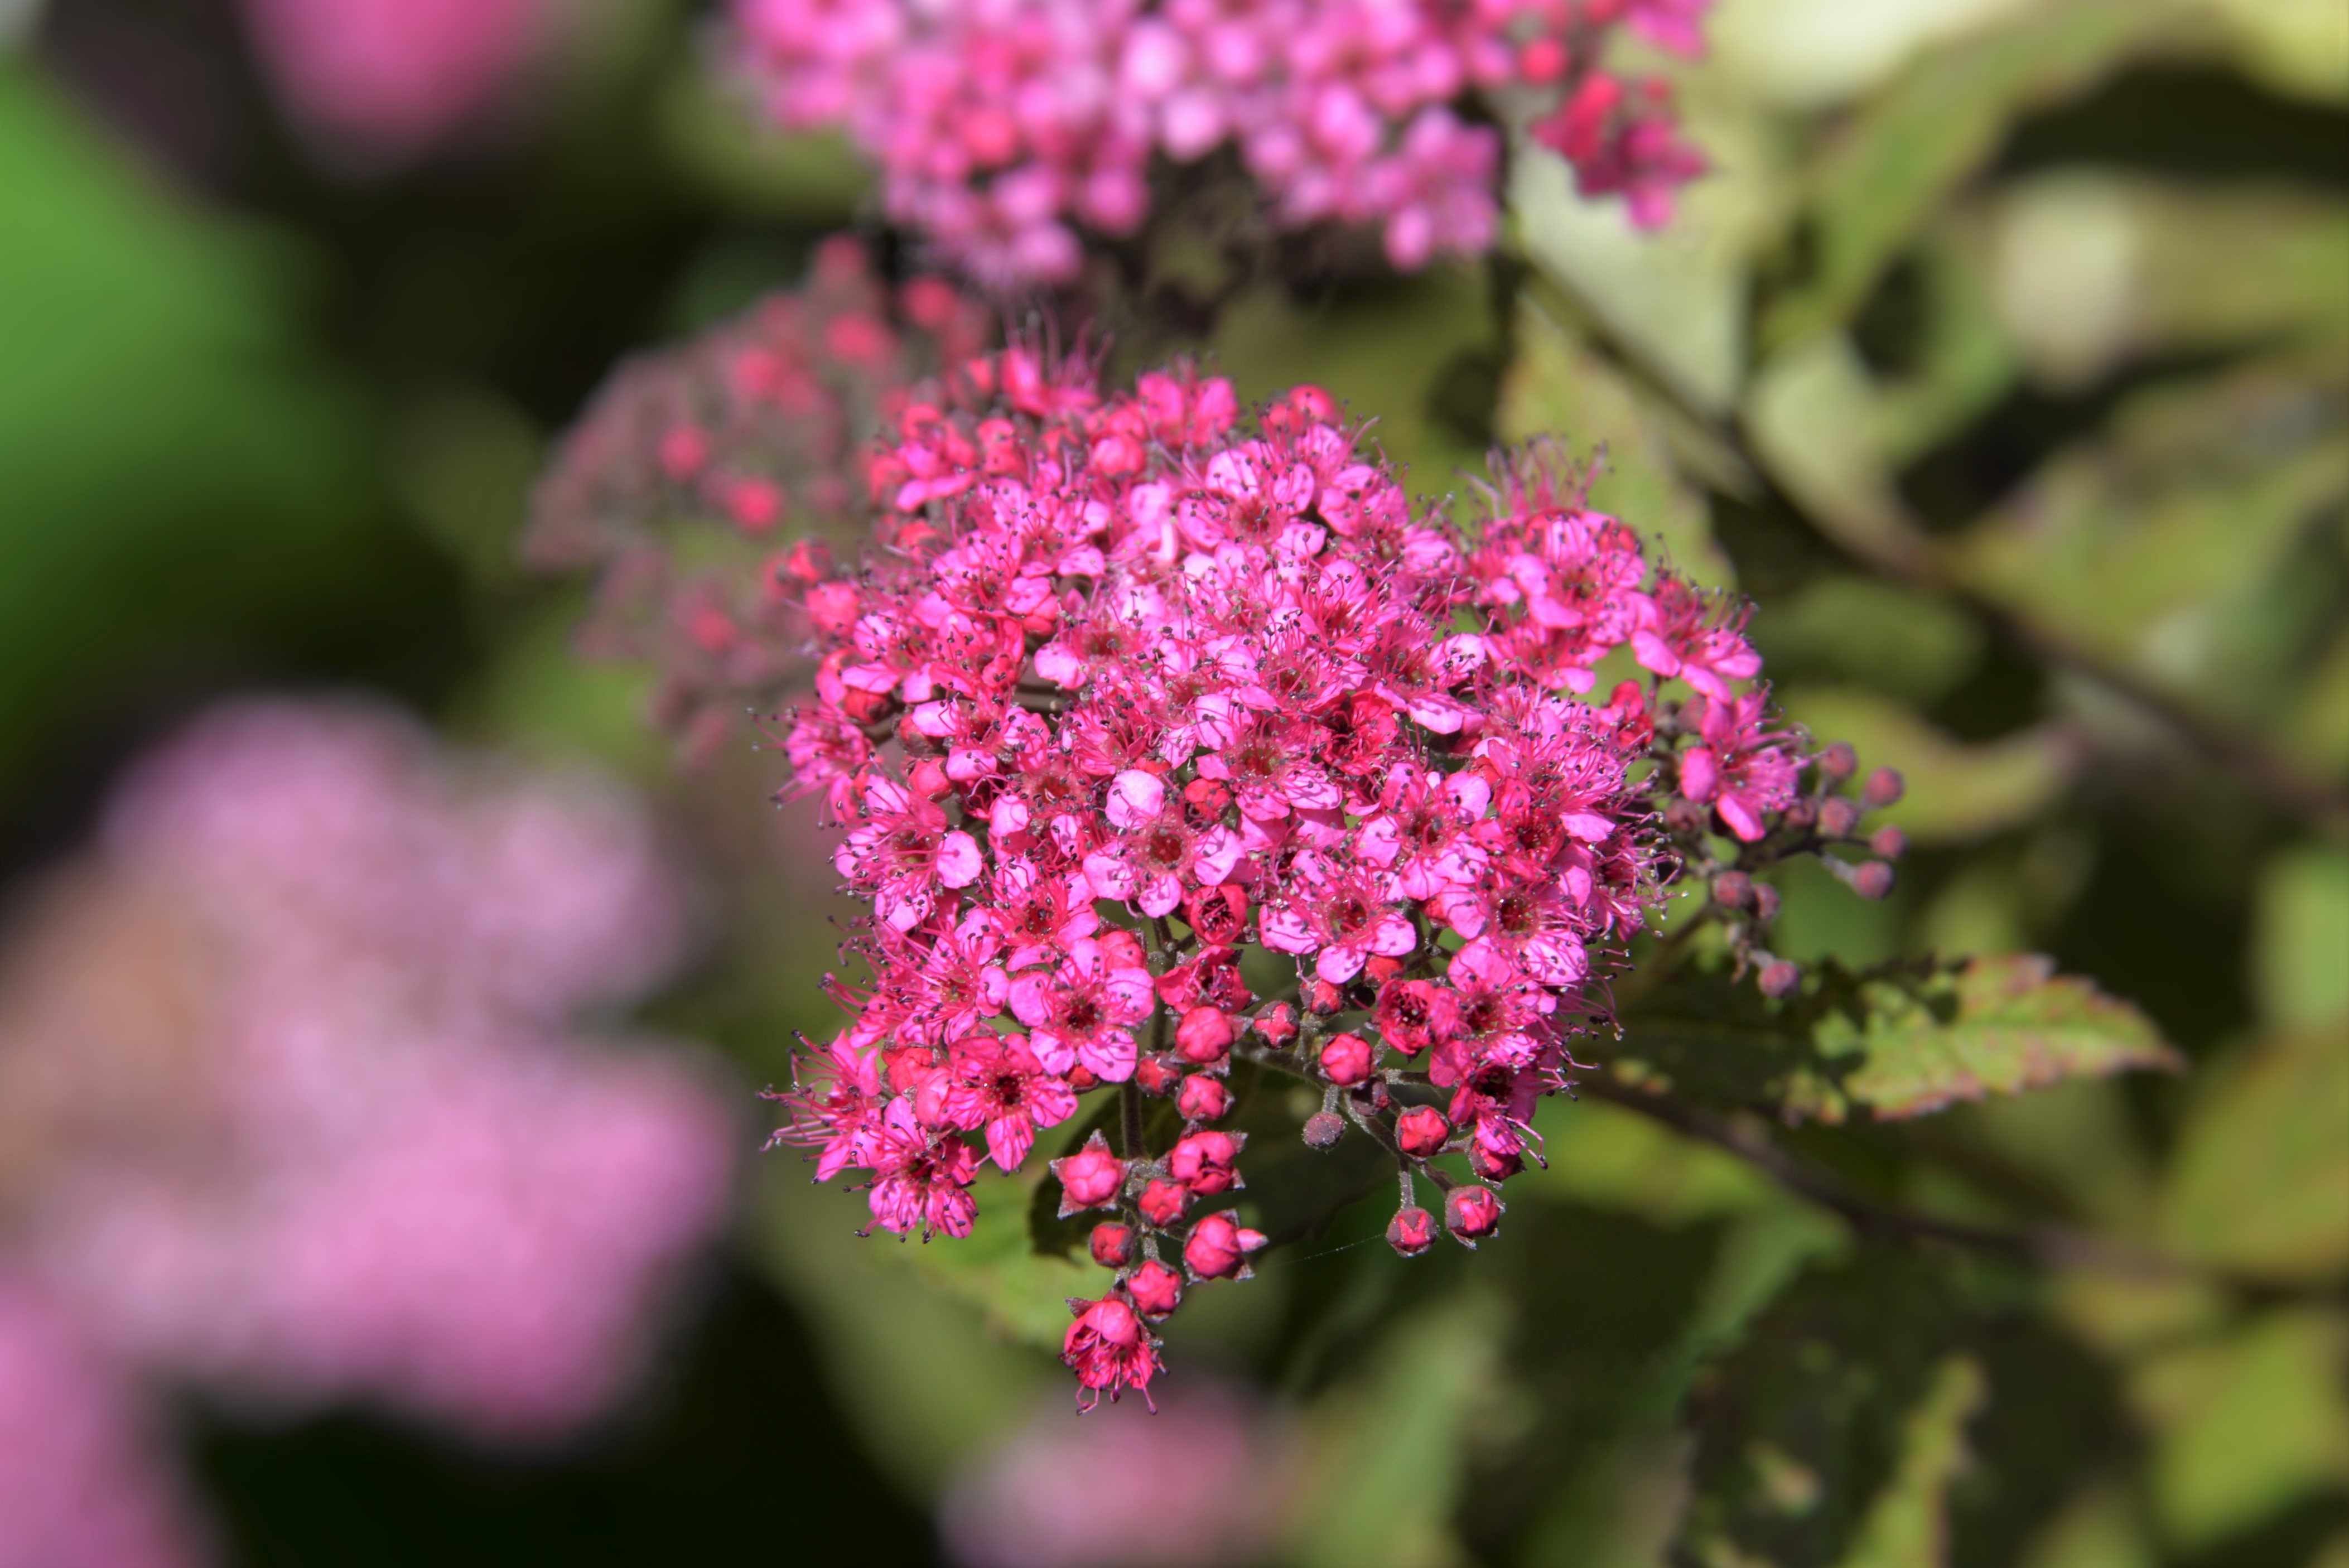
nature, blossom, plant, flower, petal, red, botany, flora, wildflower, flowers, shrub, pink flower, macro photography, flowering plant, daisy family, shrub flowers, annual plant, land plant